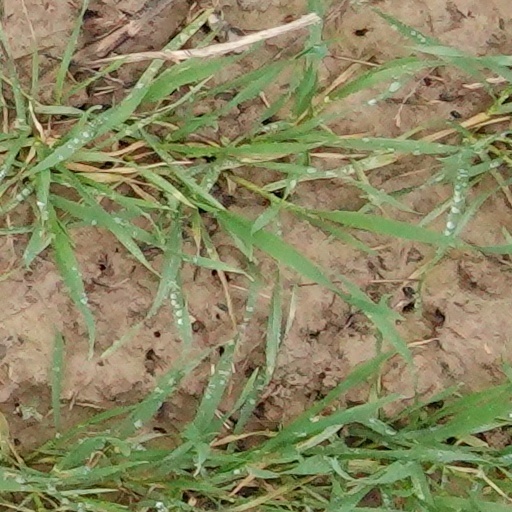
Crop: wheat